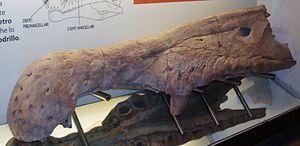
Spinosaurus est un genre de dinosaures théropodes appartenant au clade des Spinosauridae et ayant vécu à l'Albien et au Cénomanien, dans ce qui est actuellement l'Afrique du Nord.
Les Spinosauridae forment une famille de dinosaures théropodes caractérisés par un crâne étroit très allongé vers l'avant et dont la mâchoire et le museau sont munis de dents coniques ainsi qu'une extrémité antérieure ayant une forme de spatule. Découverts sur l'ensemble des continents mis à part l'Antarctique, ils sont déjà présents au Jurassique supérieur et persistent jusqu'au Cénomanien bien qu'une dent de spinosauridé semble provenir d'un étage plus récent. Ils comprennent actuellement moins de dix genres valides de dinosaures dont les mieux connus sont Baryonyx, Suchomimus, Irritator et Spinosaurus.